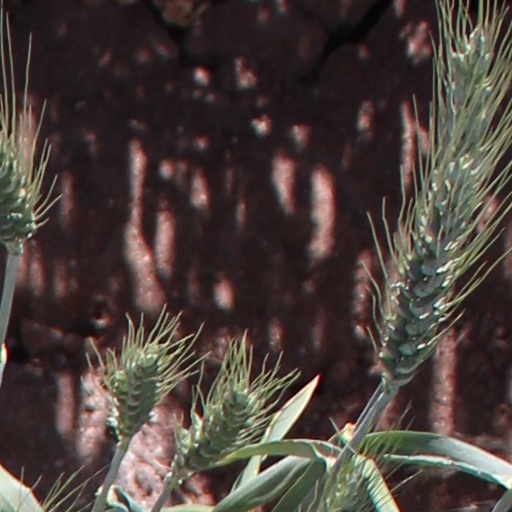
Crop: wheat